Violin Vasu

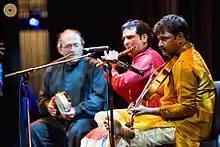
Violin Vasu and Flute Phani in World Wood Festival in Long Beach, California, USA in 2017

Violin Vasu is the founder of Sanskriti Foundation, a registered NGO set up to promote Indian music, tradition and culture. One of its better known initiatives is the Sabarmathi Sangeeth, started in 2006 in association with Andhra Pradesh Tourism Development Corporation, which is a series of ad hoc workshops popularizing Mahatma Gandhi's bhajans and inculcating strong character in people. It has directly covered about 25,000 children, juveniles, and prisoners till date. It was also aired in television as a series of 24 episodes reaching around 10 lakhs people in undivided Andhra Pradesh.